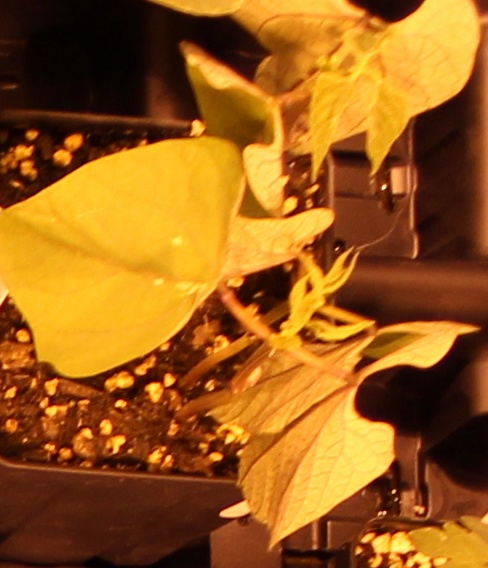
Label: Blackbean